Zeleno Brdo

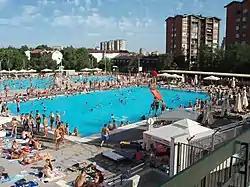
Sports center Olimp is located in the neighborhood of Zeleno Brdo

Zeleno Brdo is an urban neighborhood of Belgrade, the capital of Serbia. It is located in Belgrade's municipality of Zvezdara.